Woman in Hiding

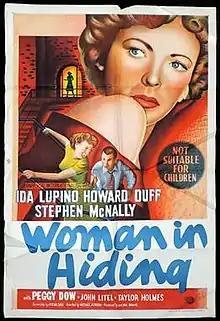
Theatrical release poster

Woman in Hiding is a 1950 American melodrama thriller film starring Ida Lupino, Howard Duff and Stephen McNally. It was directed by Michael Gordon, with cinematography by William H. Daniels. Peggy Dow, John Litel, and Taylor Holmes, appear in support. Some observers regard the picture as a film noir, a view not universally embraced.